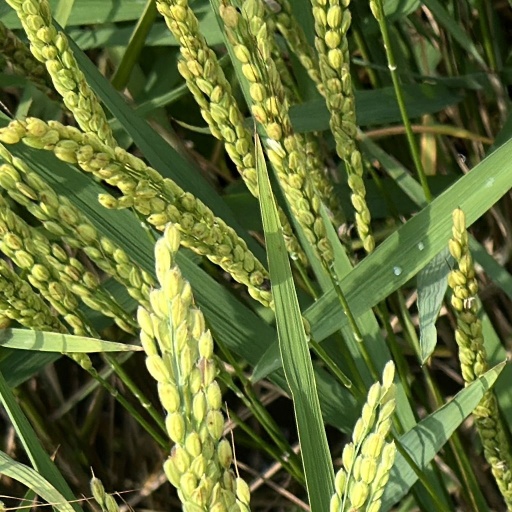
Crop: rice